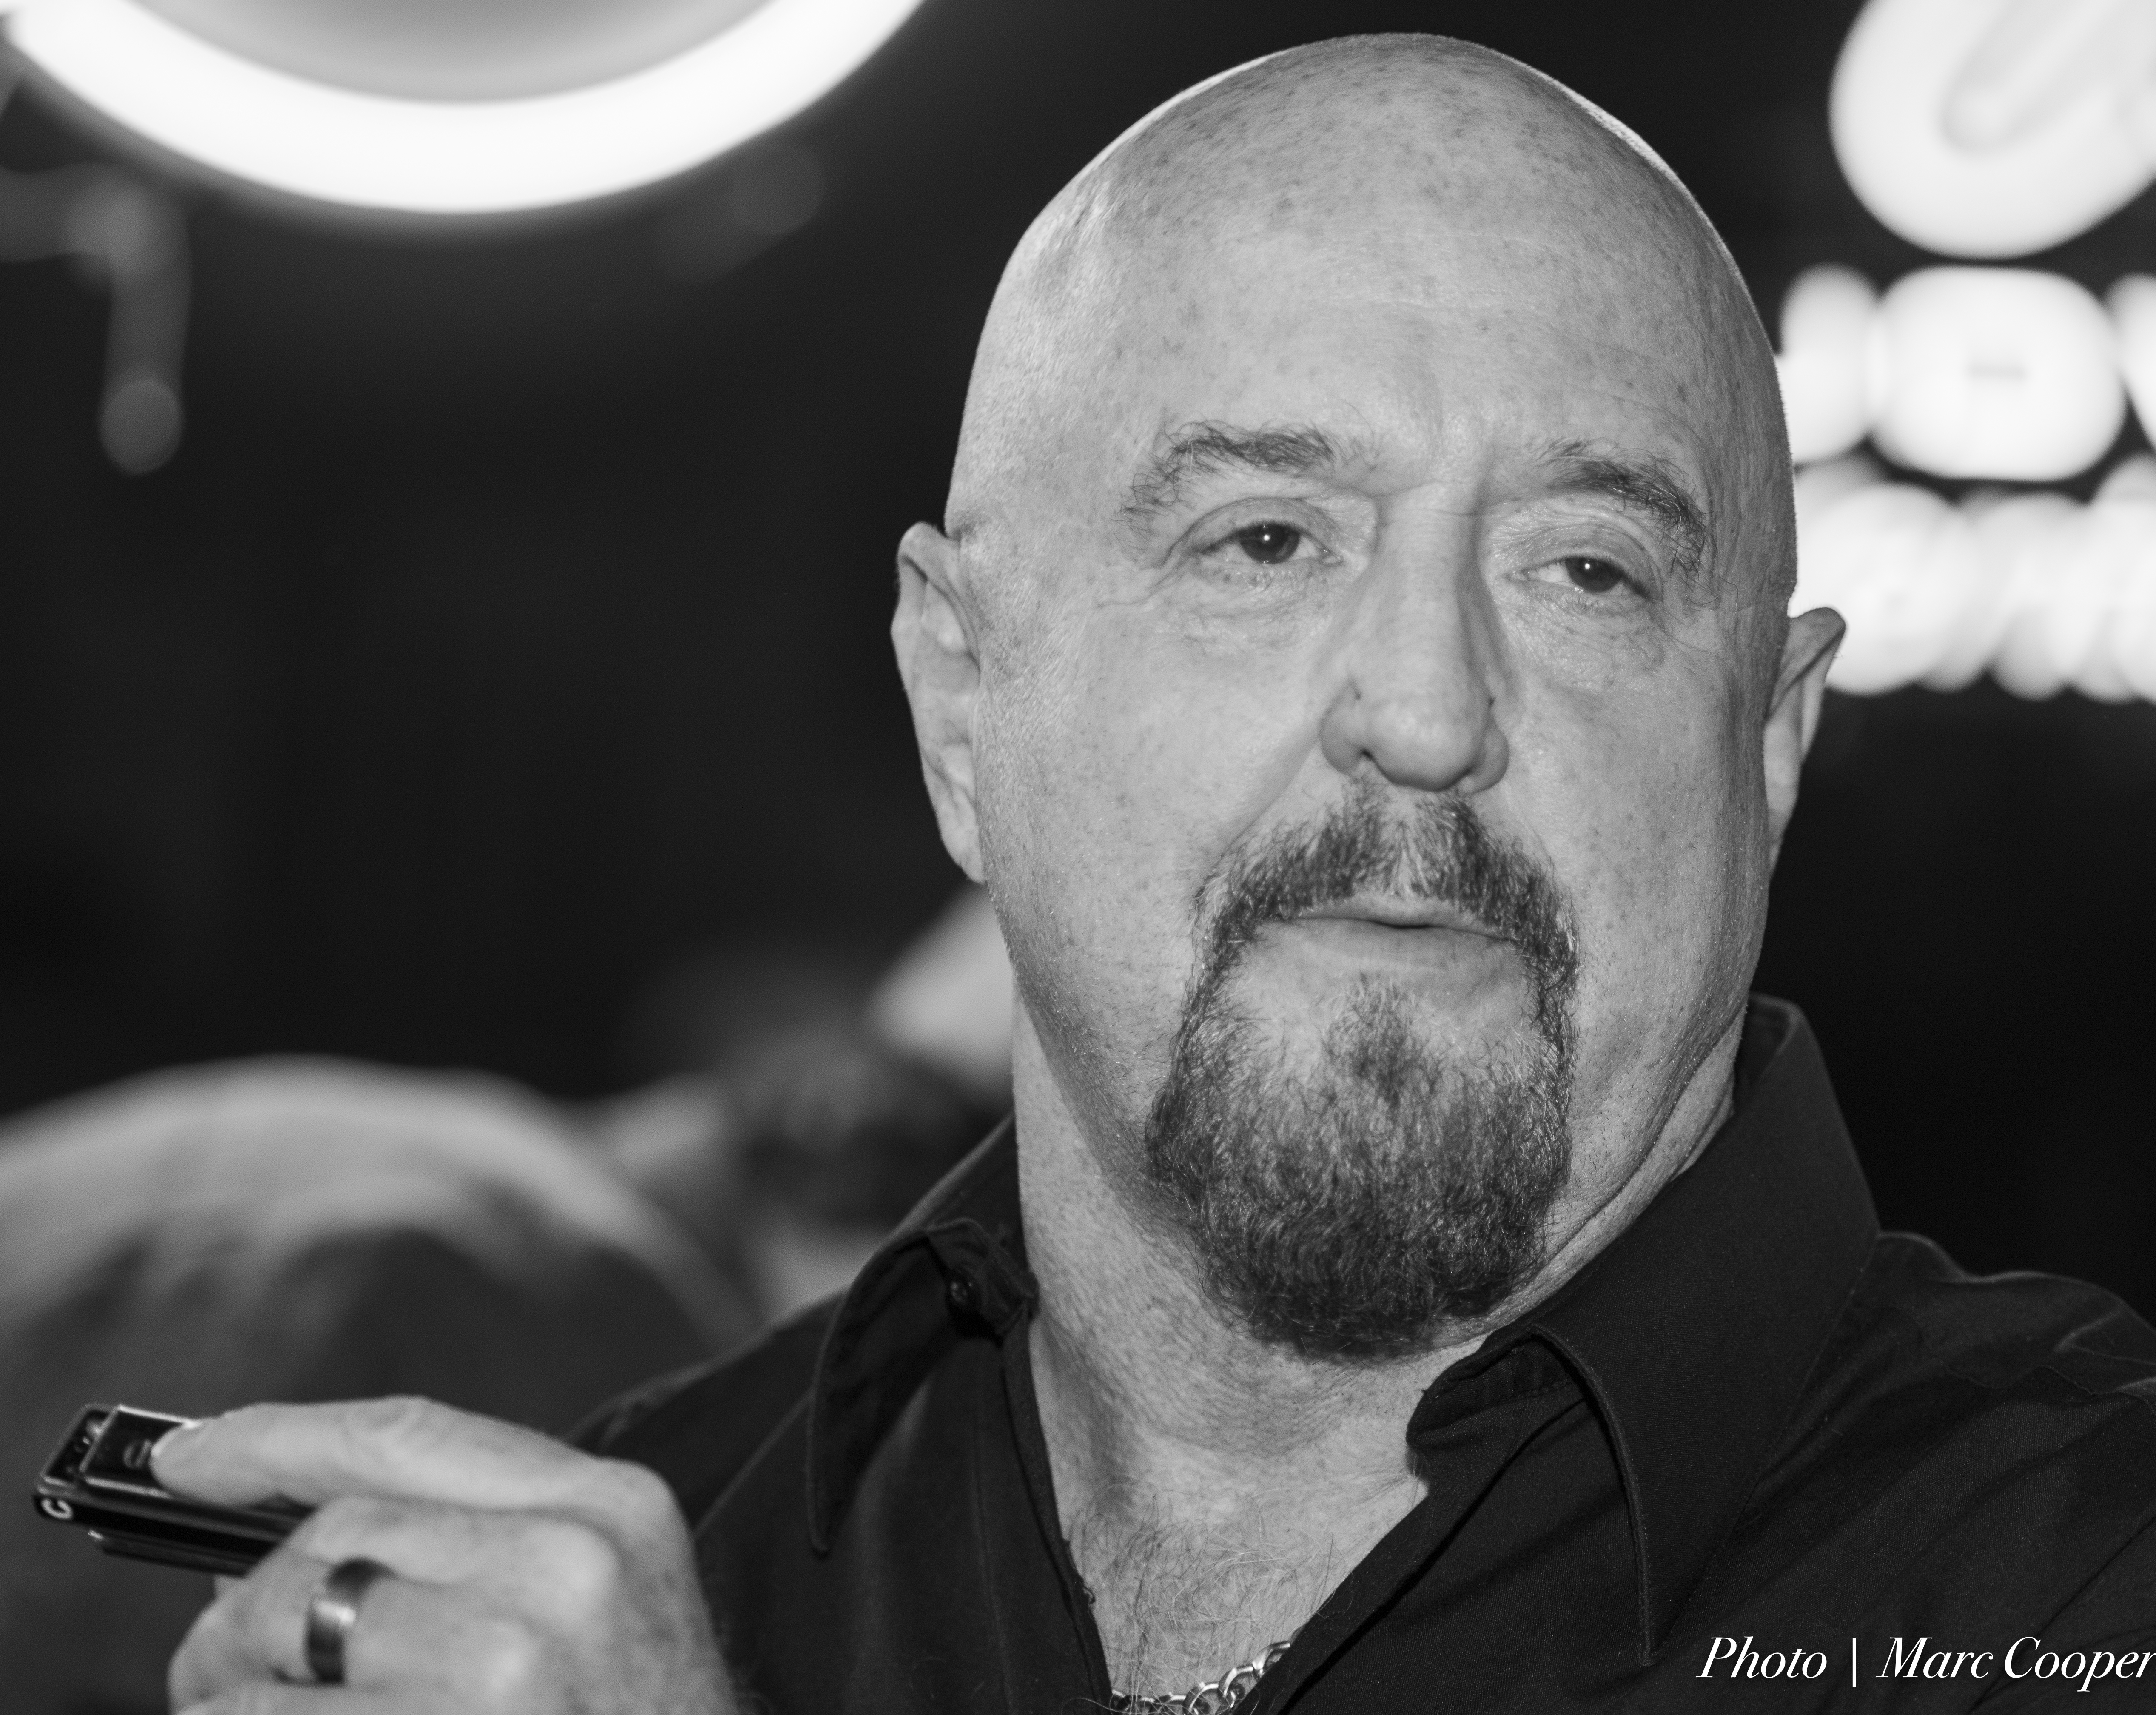
man, person, black and white, photography, portrait, black, monochrome, head, monochrome photography, facial hair